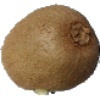
Label: Kiwi 1